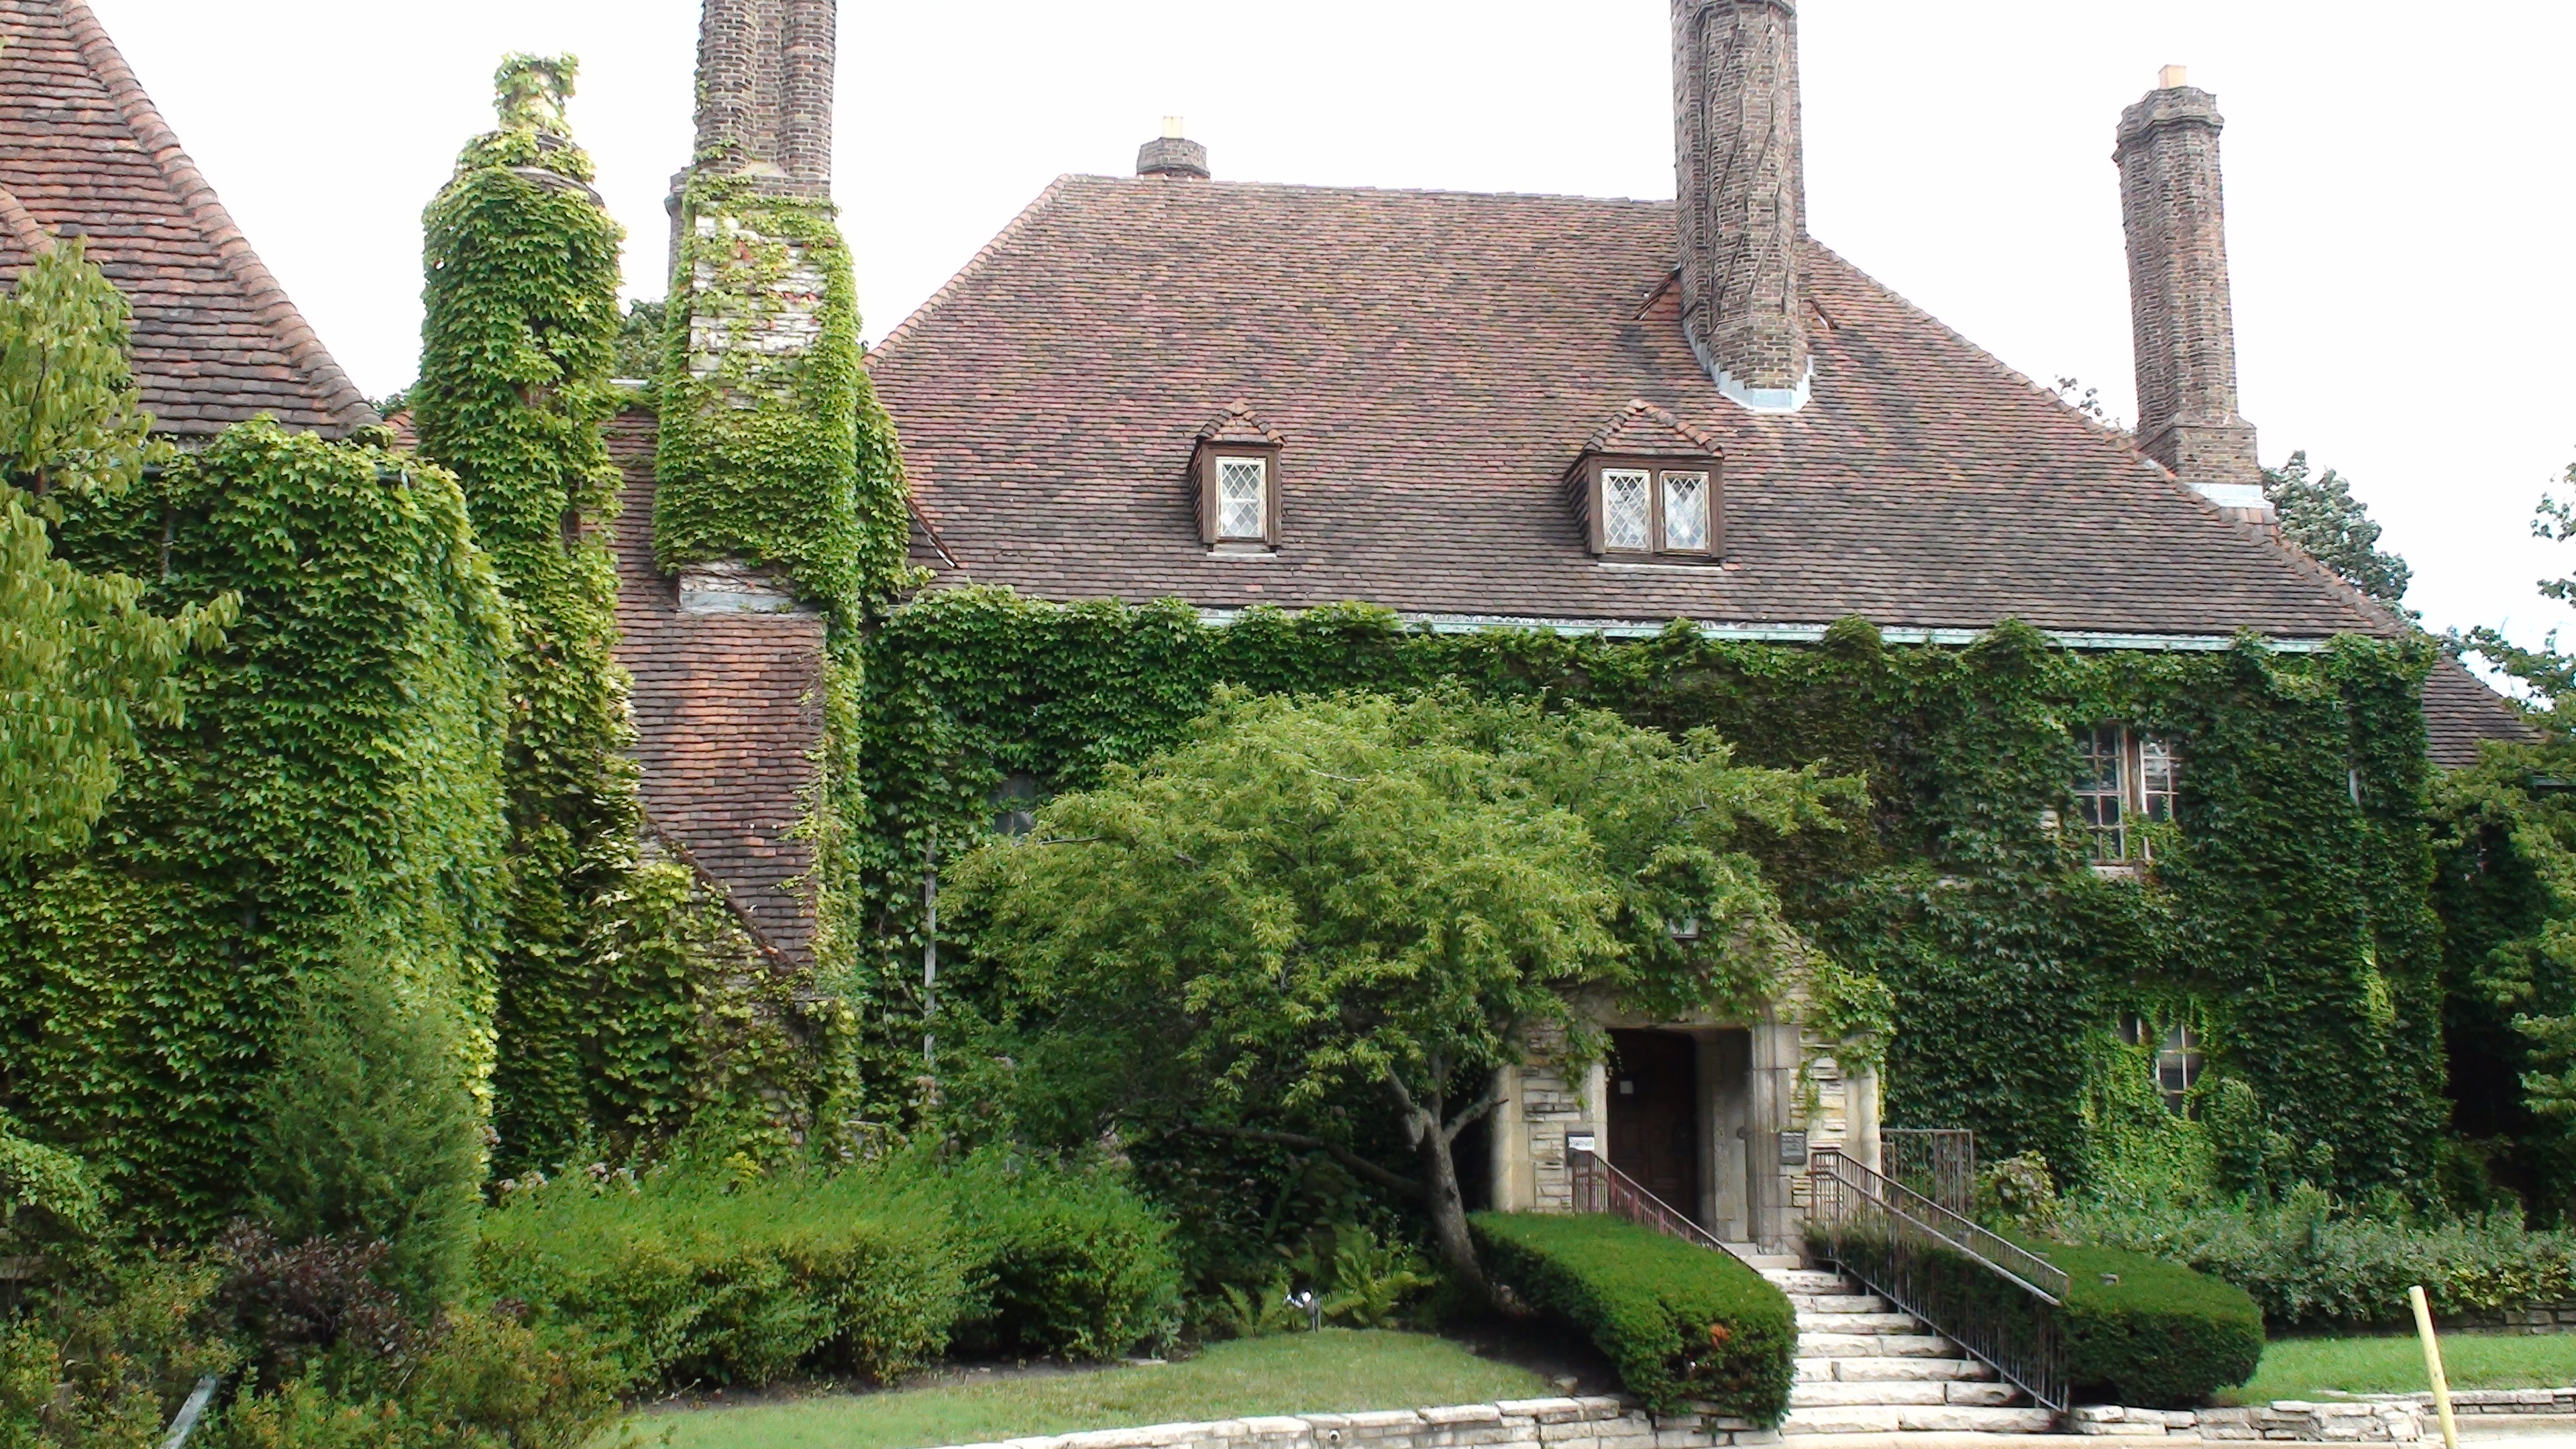
property, building, house, place of worship, estate, cottage, manor house, monastery, village, chateau, chapel, mansion, garden